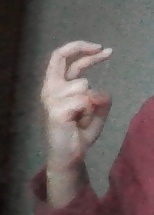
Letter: zay